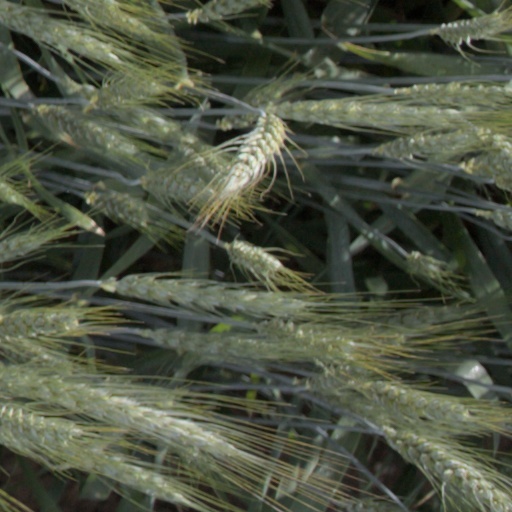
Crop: wheat